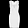
Label: Dress